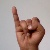
The image shows a hand gesture representing the letter 'I' in Indian Sign Language.